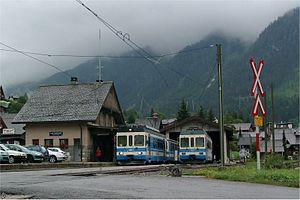
La gare des Les Diablerets
La ligne 126 Aigle-Sépey-Diablerets est une ligne de chemin de fer longue de 23 km, à voie unique à écartement métrique, reliant la gare d'Aigle aux Diablerets via Le Sépey dans le canton de Vaud en Suisse ainsi qu'une ancienne entreprise ferroviaire.